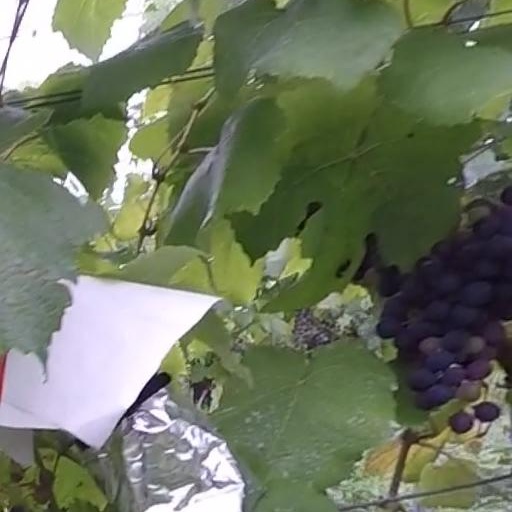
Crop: grape